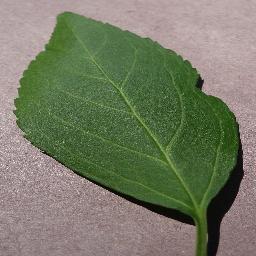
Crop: cherry
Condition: (including_sour)_healthy